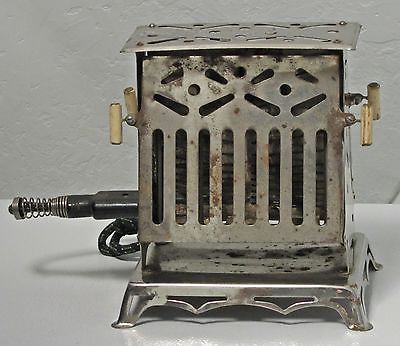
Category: toaster